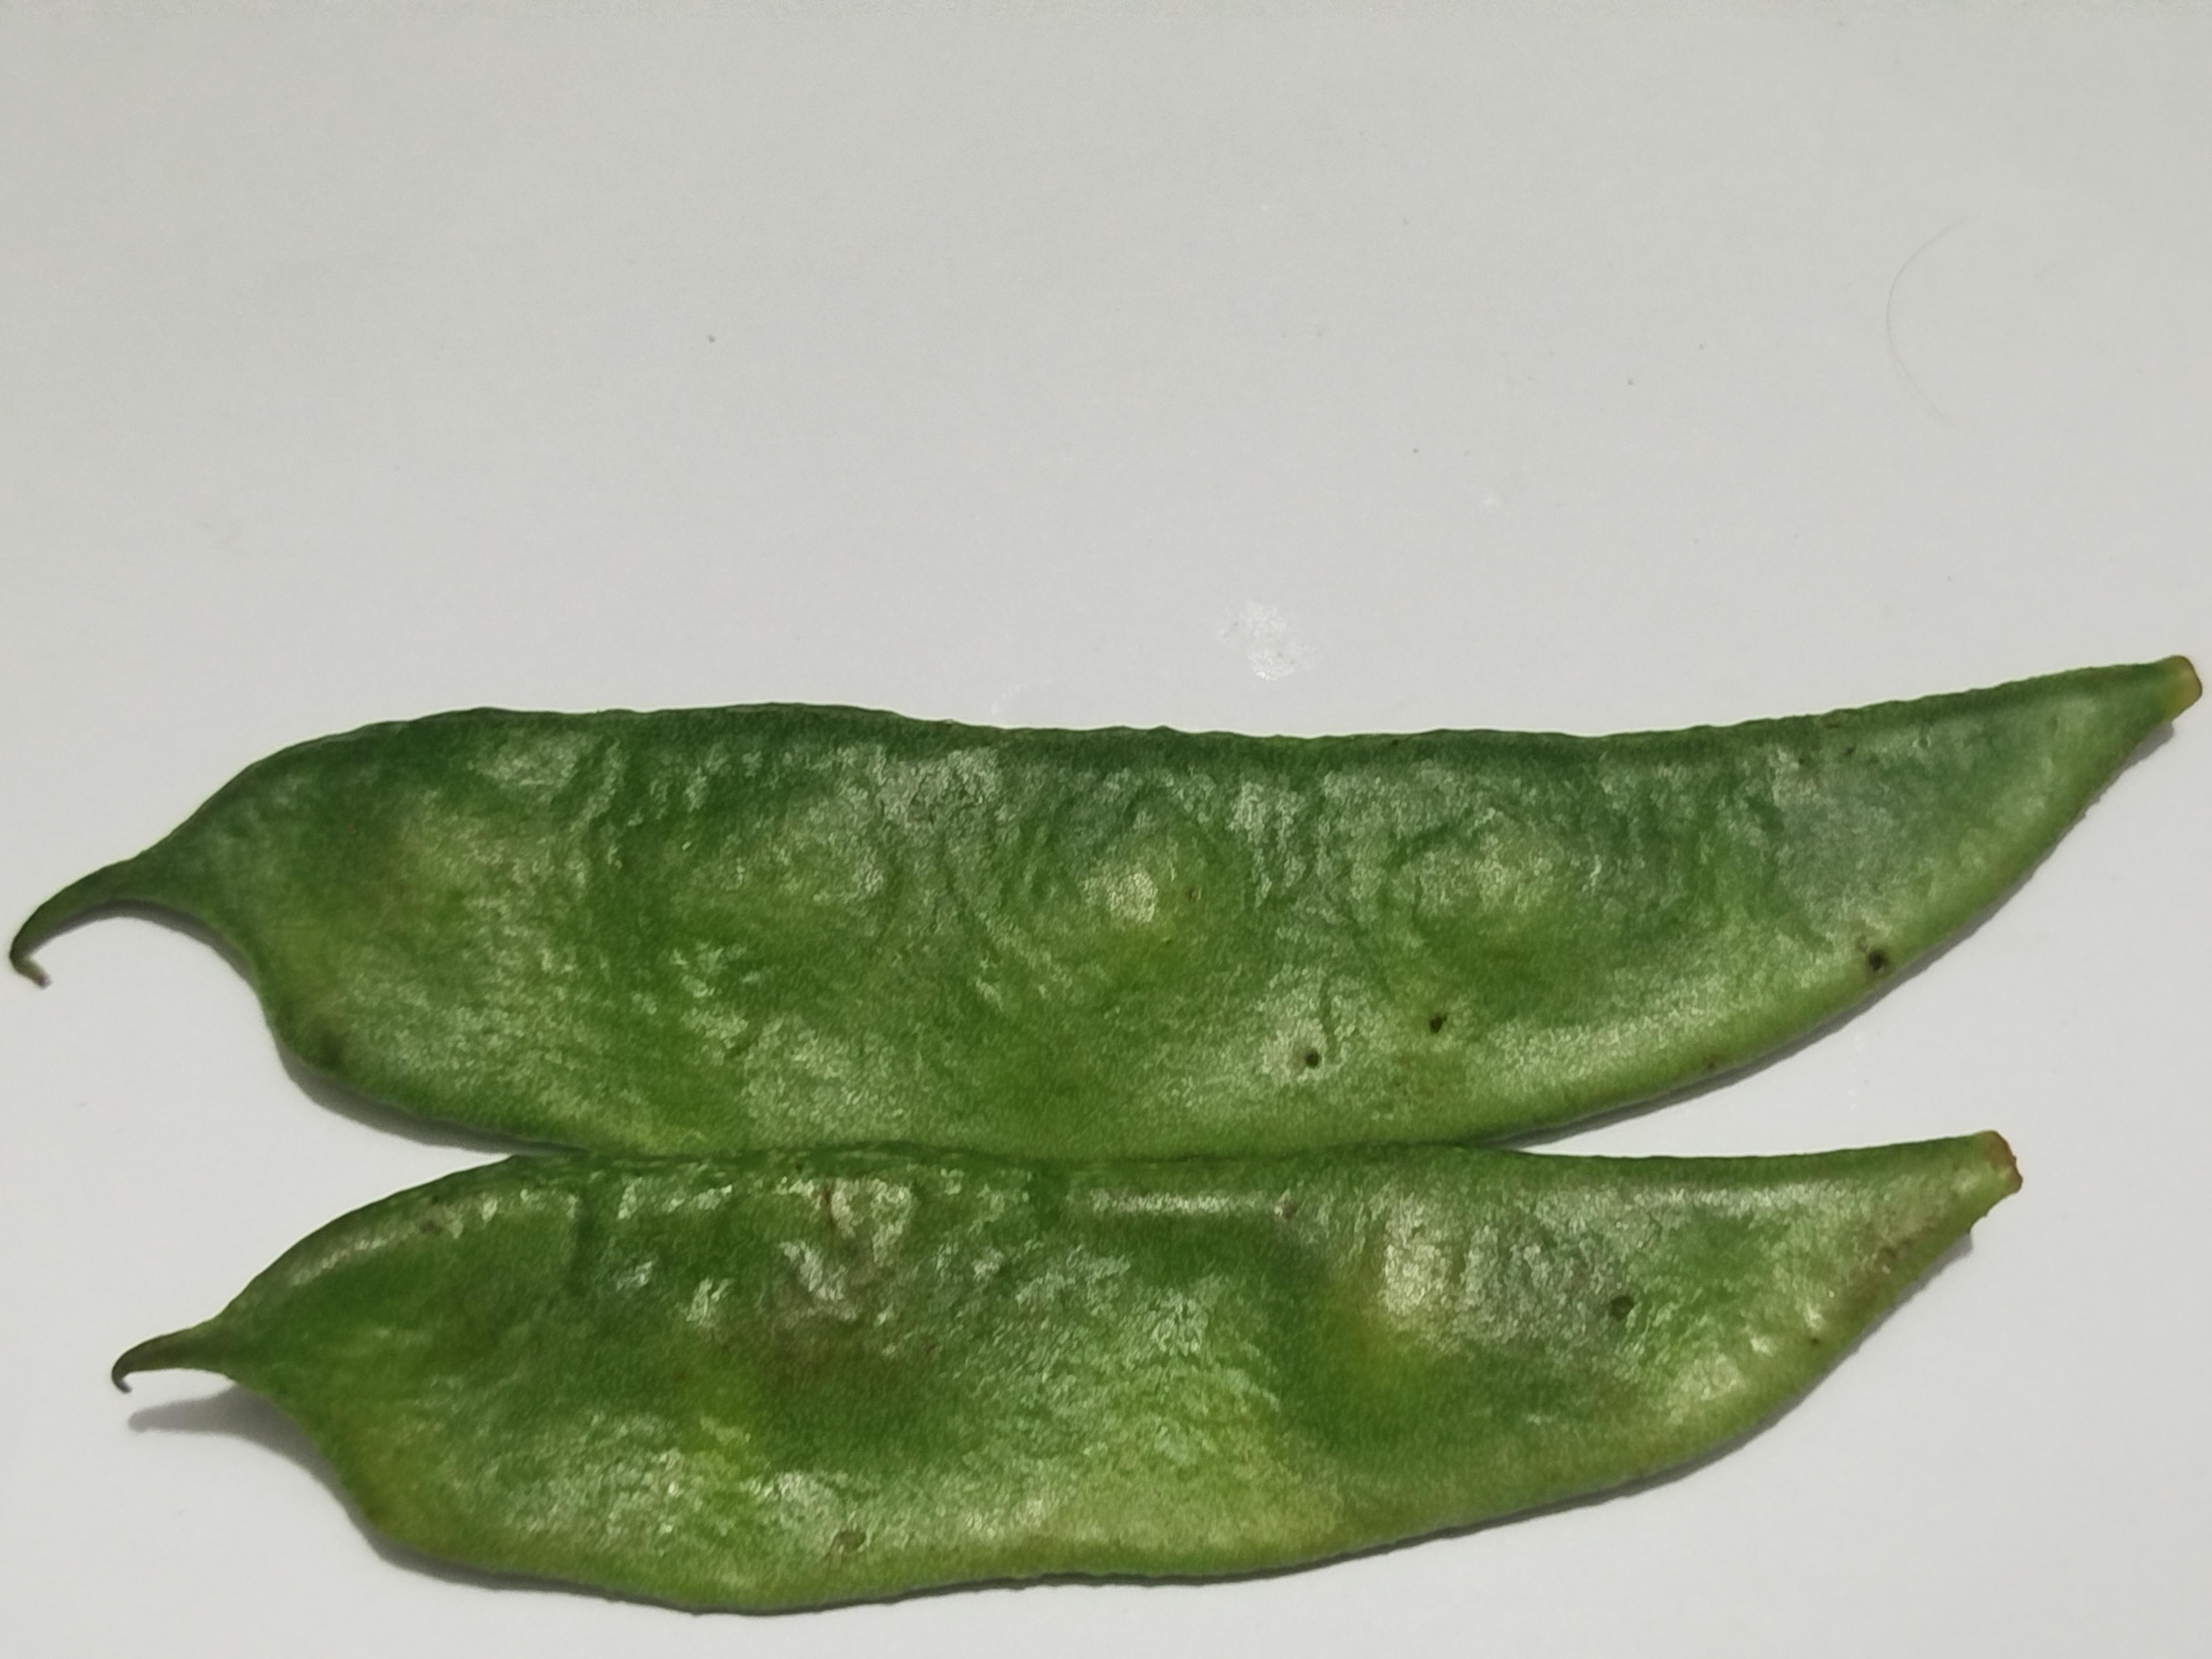
Label: Bean